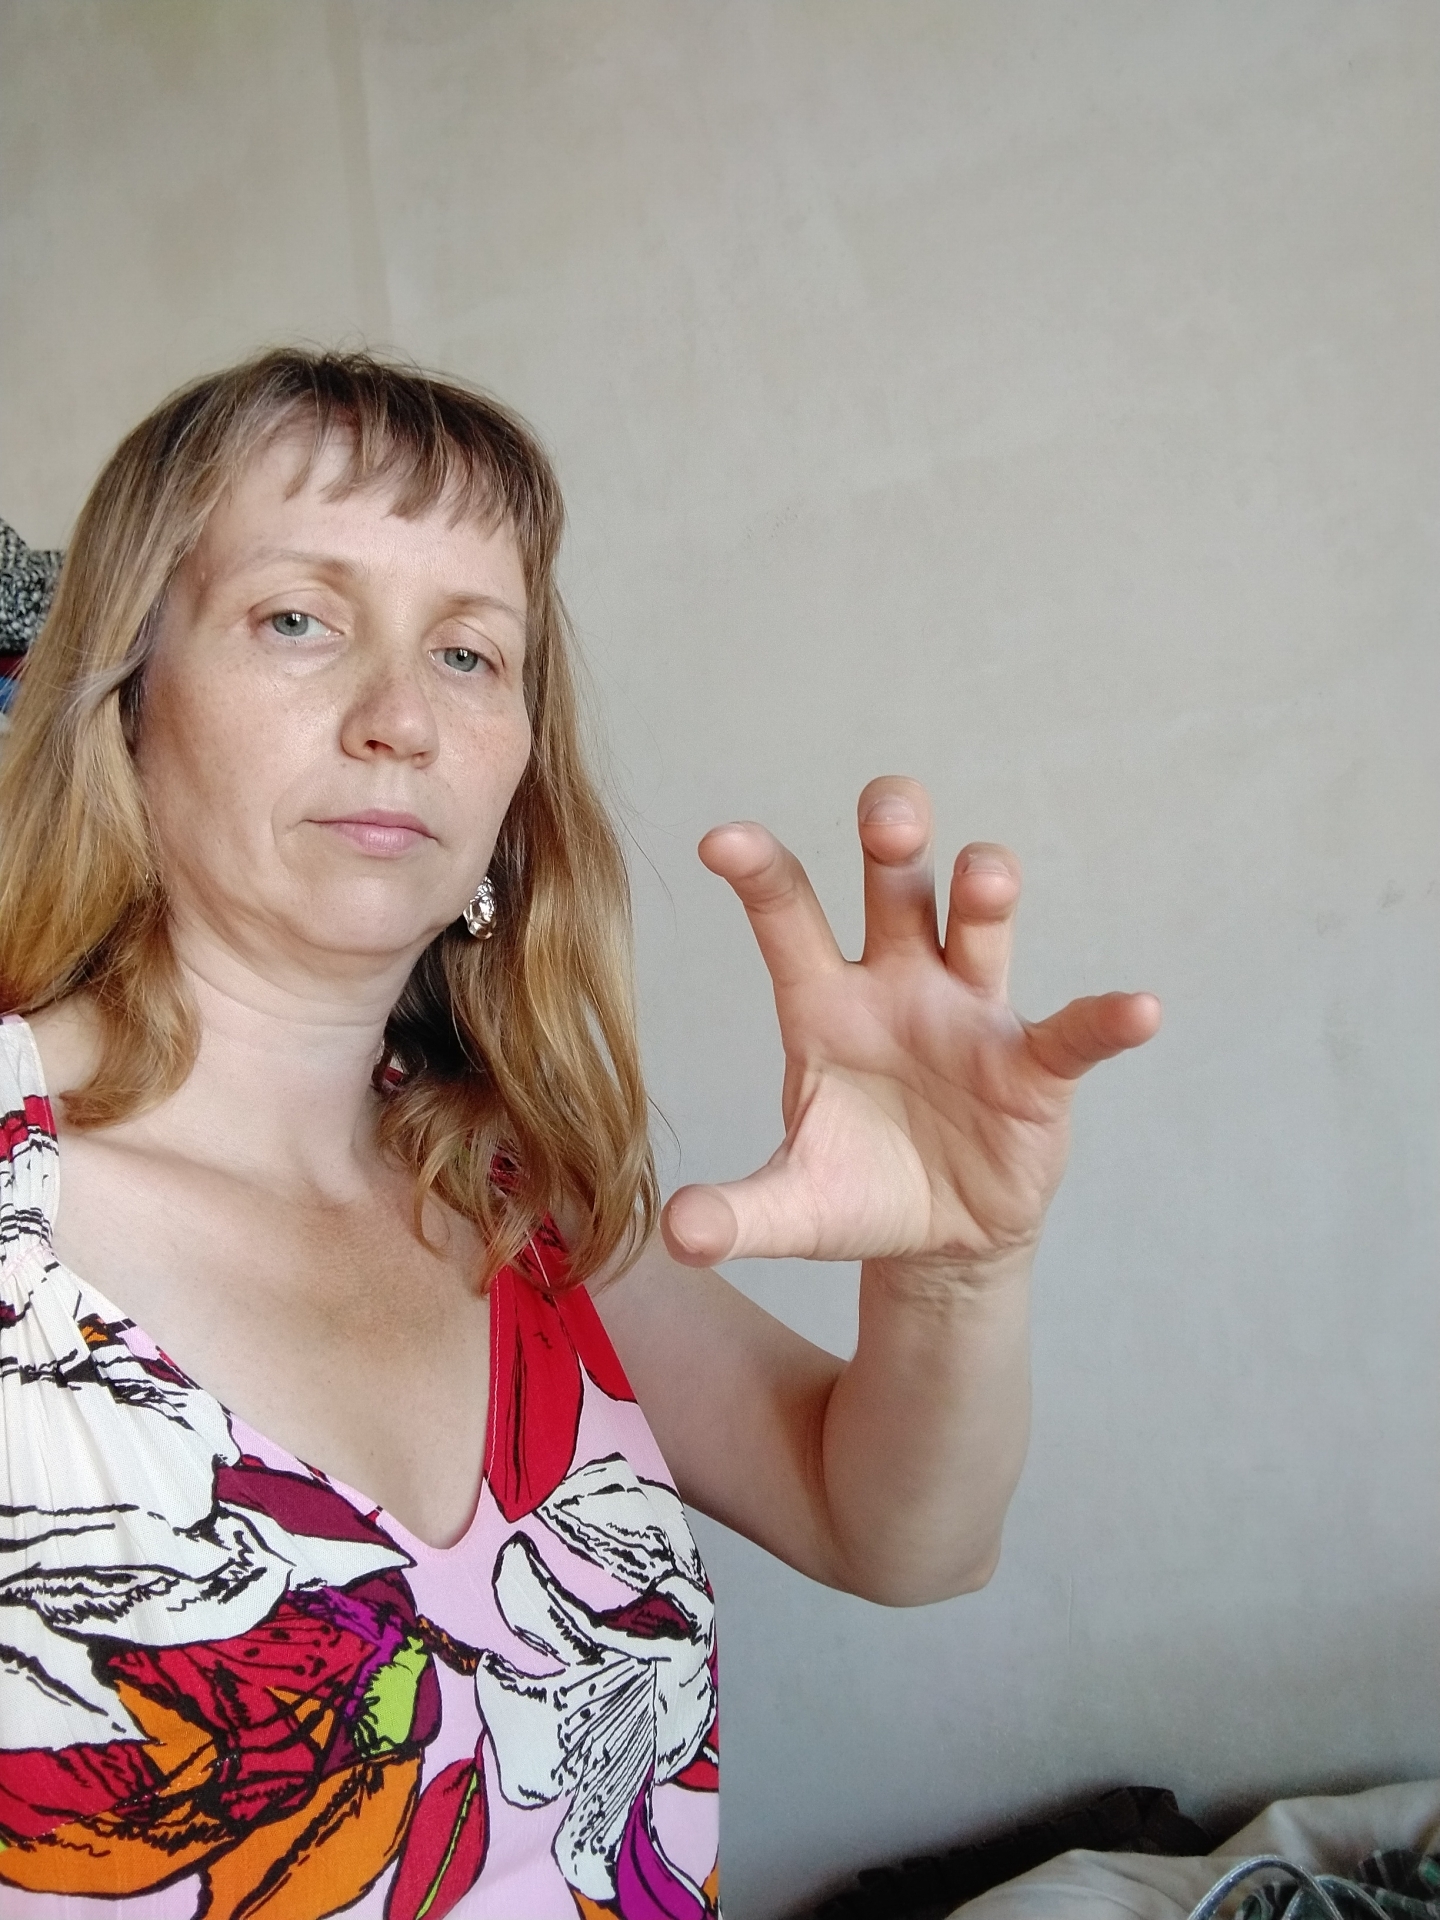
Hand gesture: grabbing